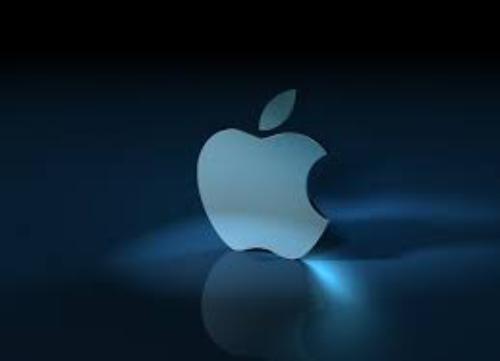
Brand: Apple
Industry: Electronic